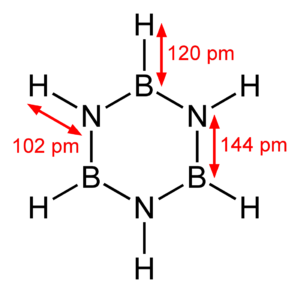
La Borazine, également appelée Borazole, est un composé inorganique de formule B₃N₃H₆ isoélectronique, isostructurel et isostère du benzène C₆H₆, qui a été préparé en 1926 par les chimistes A. Stock et E. Pohland à partir de diborane et d'ammoniac.